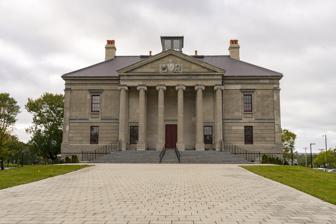
Building: Colonial Building
Country: Canada
Year built: 1850
Historic building in St. John's, Newfoundland, Canada For the style of architecture, see Colonial architecture . Colonial Building General information Architectural style Neoclassical Location Military Road St. John's , Newfoundland and Labrador Country Canada Coordinates 47°34′15.34″N 52°42′24.44″W / 47.5709278°N 52.7067889°W / 47.5709278; -52.7067889 Construction started 24 May 1847 Cost £18,335 Design and construction Architect(s) James Purcell Engineer Patrick Keough The Colonial Building is a historic government building located in St. John's, Newfoundland and Labrador , Canada. The building was the home of the colonial and later provincial Newfoundland government and the House of Assembly from January 28, 1850 to July 28, 1959. In 1974, it was declared a Provincial Historic Site. In 1832 when the Colony of Newfoundland governed itself by representative government there was not a formal building assigned to house the legislature . The first home of the legislature was a tavern and lodging house on Duckworth Street owned and operated by a Mrs. Mary Travers . The stay was brief as in the legislature's haste and inexperience it forgot to vote approval for the funds to pay rent. The first building was destroyed in city fire of 1846. For the next seventeen years they would meet in various temporary quarters including the local courthouse . In 1846 an act was approved authorizing the construction of the Colonial Building as a permanent home. On May 24, 1847, the cornerstone was laid by the Governor, Major-General Sir John Gaspar Le Marchant . The official opening of the Colonial Building took place on January 28, 1850, by Governor Le Marchant for the second session of the House's fourth general assembly. Construction Colonial Building on a postage stamp of 1928 The riot at Colonial Building in 1932 Newfoundland House of Assembly, ca. 1914 Colonial Building chamber, 2006 Colonial Building chamber ceiling, 2006 James Purcell was the main architect and Patrick Keough was the contractor. Colonial Building, built in the style of neoclassical was constructed of white limestone specially imported from Little Island , Cork , Ireland . The facade features a massive portico consisting of six ionic columns supporting an entablature triangular pediment . The pediment is decorated with the Royal Arms sculpted in deep relief. The interior hall is screened with ionic columns supporting a quadrangular lantern dome. the two legislative chambers, each with a ceiling height of twenty eight feet, are decorated with corinthian pilasters . The whole structure was built at a cost of £18,335. In 1880 Alexander Pindikowski , a Polish fresco painter, then serving a 15-month prison sentence for forgery received a one-month reduction in his sentence for the immaculate fresco painting work he completed at both Colonial Building and Government House . Worthy of note is the fact that the governing party had chosen to sit on the left side of the House of Assembly as opposed to the traditional right side of the speaker because that's where the heaters were located, and it was the warmest part of the house. To this day the ruling party in the Newfoundland and Labrador House of Assembly continues to sit on the left side of the speaker of the house . Historic events It was the site where responsible government was given Newfoundland in 1855. It was at this building that Newfoundland entered in the Commission of Government in 1934 and the location of the Newfoundland National Convention from 1946–1948 then in 1949 when Newfoundland entered into Confederation with Canada. It was also the site of a number of political riots and disturbances. One of those was the public protest on April 5, 1932 , for  maladministration and corruption in government when all the windows were broken, doors smashed and furniture destroyed, which cost $10,000 to repair. The prime minister , Sir Richard Squires , barely escaped the building at that time. The building was also the site of Newfoundland's first bank robbery, in 1850. Besides the legislative chambers, the Colonial Building contained offices, apartments for the caretaker and legislative librarian, and the Newfoundland Savings Bank. On the night of November 30, 1850, thieves broke in to the Colonial Treasurer's office through a ground floor window and stole £413 from an iron chest belonging to the Savings Bank. A £100 reward and pardon to accomplices was offered for information leading to an arrest. Two men, James Kavanagh and Michael Whelan, were caught, convicted and most of the money was recovered. Legislative librarian Sarah Perchard eventually received the reward, after petitioning the Governor . On July 28, 1959, the provincial legislature had its last working session in the building before relocating to the newly completed Confederation Building on Prince Philip Drive. Restoration From 2010 to 2015 restoration work in the interior of building was undertaken to stabilize and restore the ceilings of the two chambers. Current tenants The Department of Business, Tourism, Culture and Rural Development currently has its Provincial Historic Sites of Newfoundland and Labrador offices located in the Colonial Building. Since late-2005, there are also three other non-profit organizations operating from the Colonial Building, including the Museum Association of Newfoundland and Labrador (MANL), the Association of Newfoundland and Labrador Archives (ANLA) , and The Newfoundland Historical Society . References